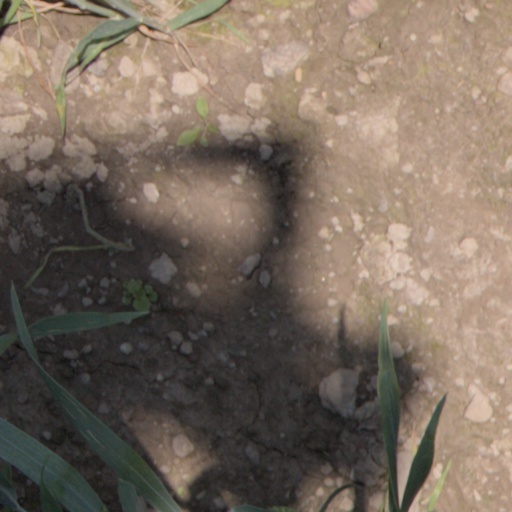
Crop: wheat